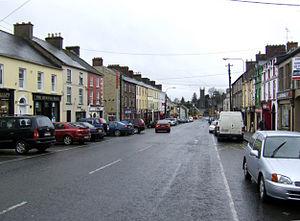
Bailieborough est une ville du comté de Cavan en République d'Irlande.